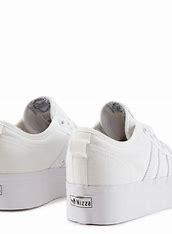
Brand: Adidas
Model: Nizza Platform